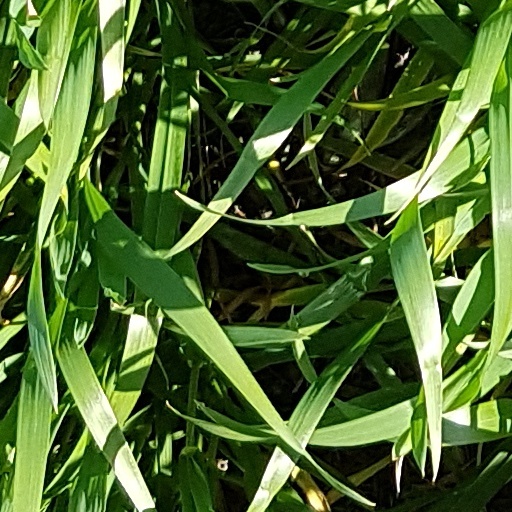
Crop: wheat